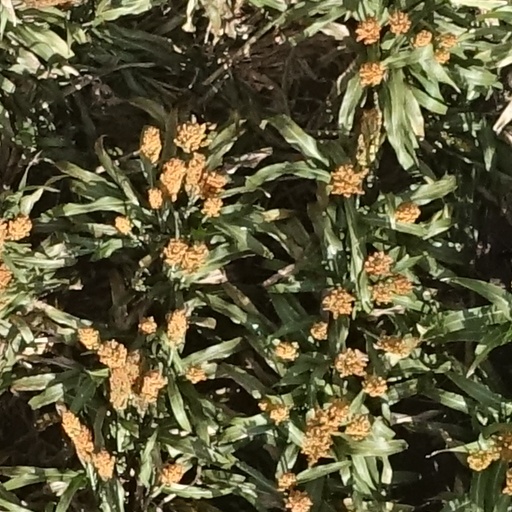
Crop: sorghum